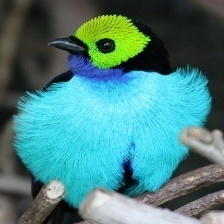
Species: PARADISE TANAGER
Scientific name: TANGARA CHILENSIS